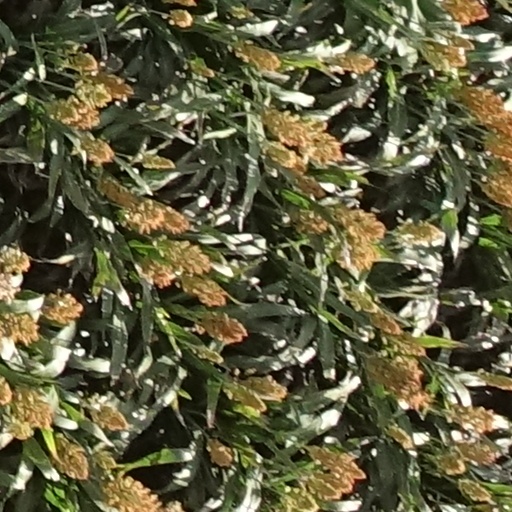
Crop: sorghum